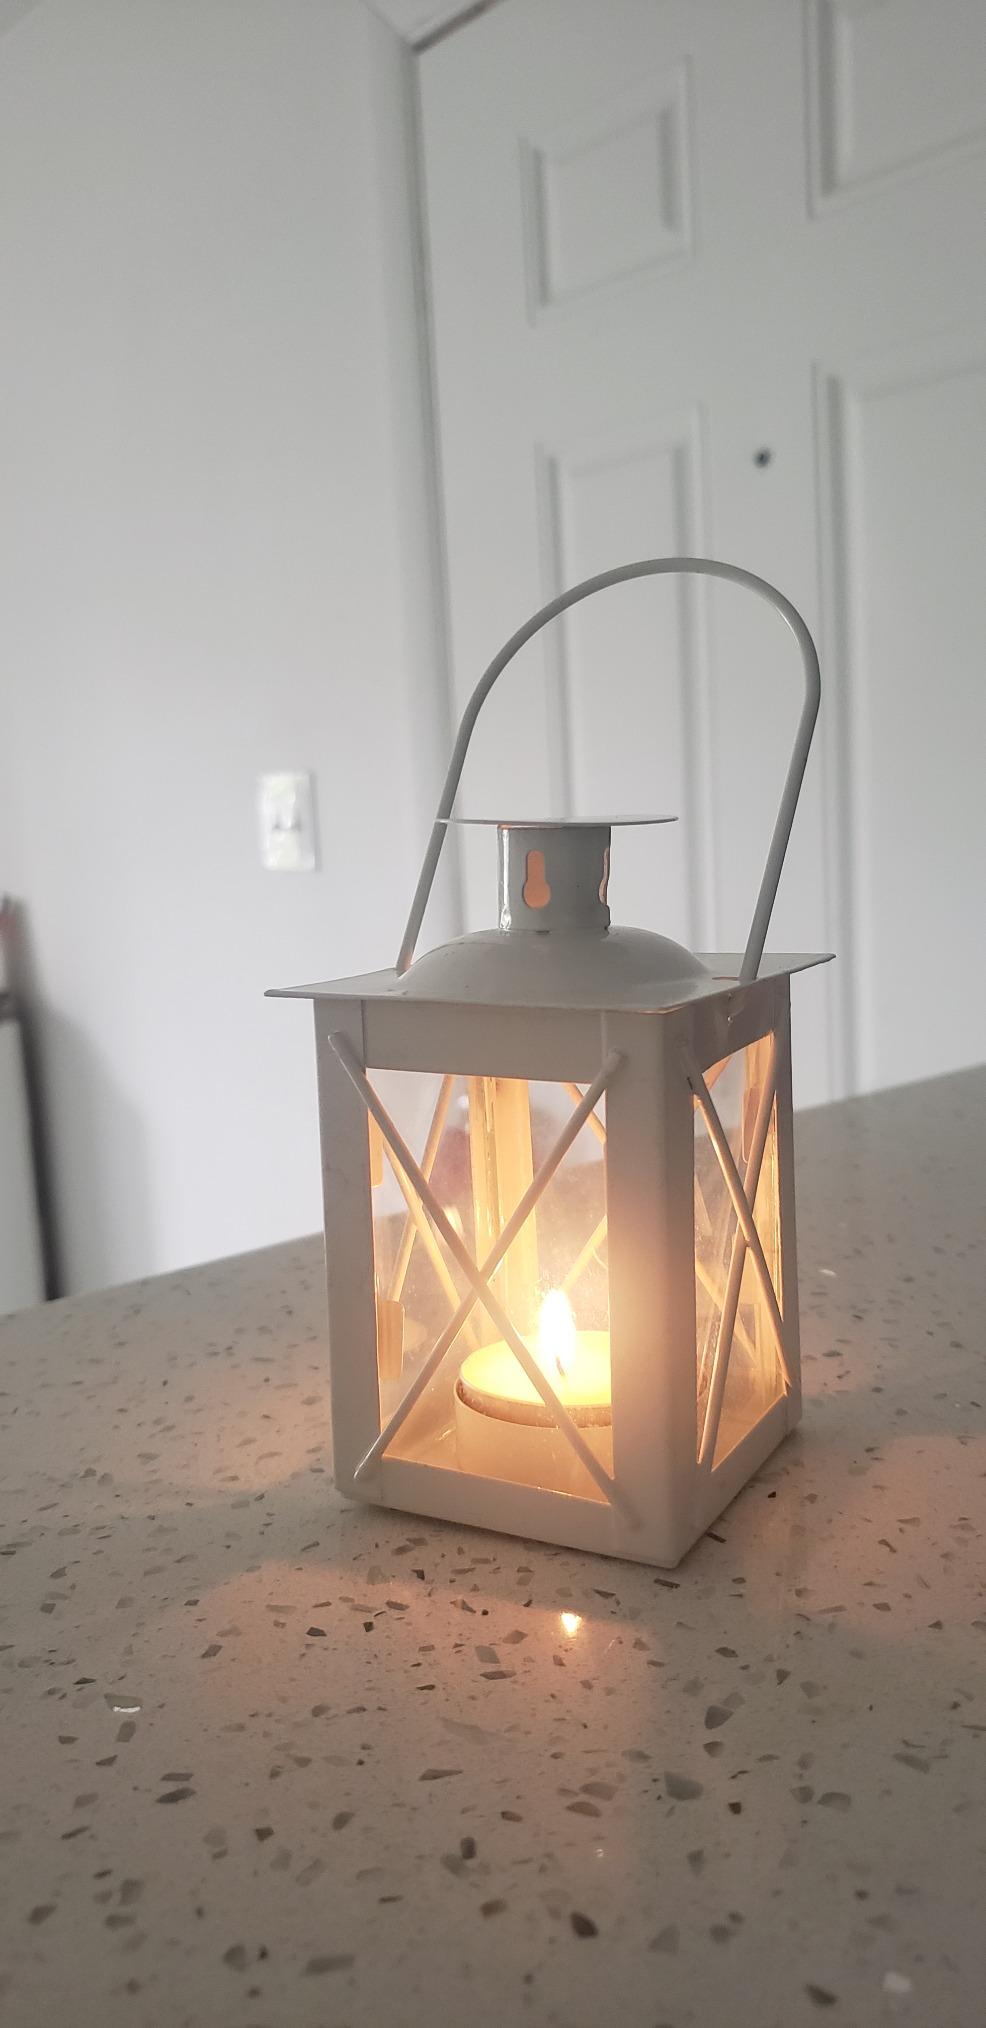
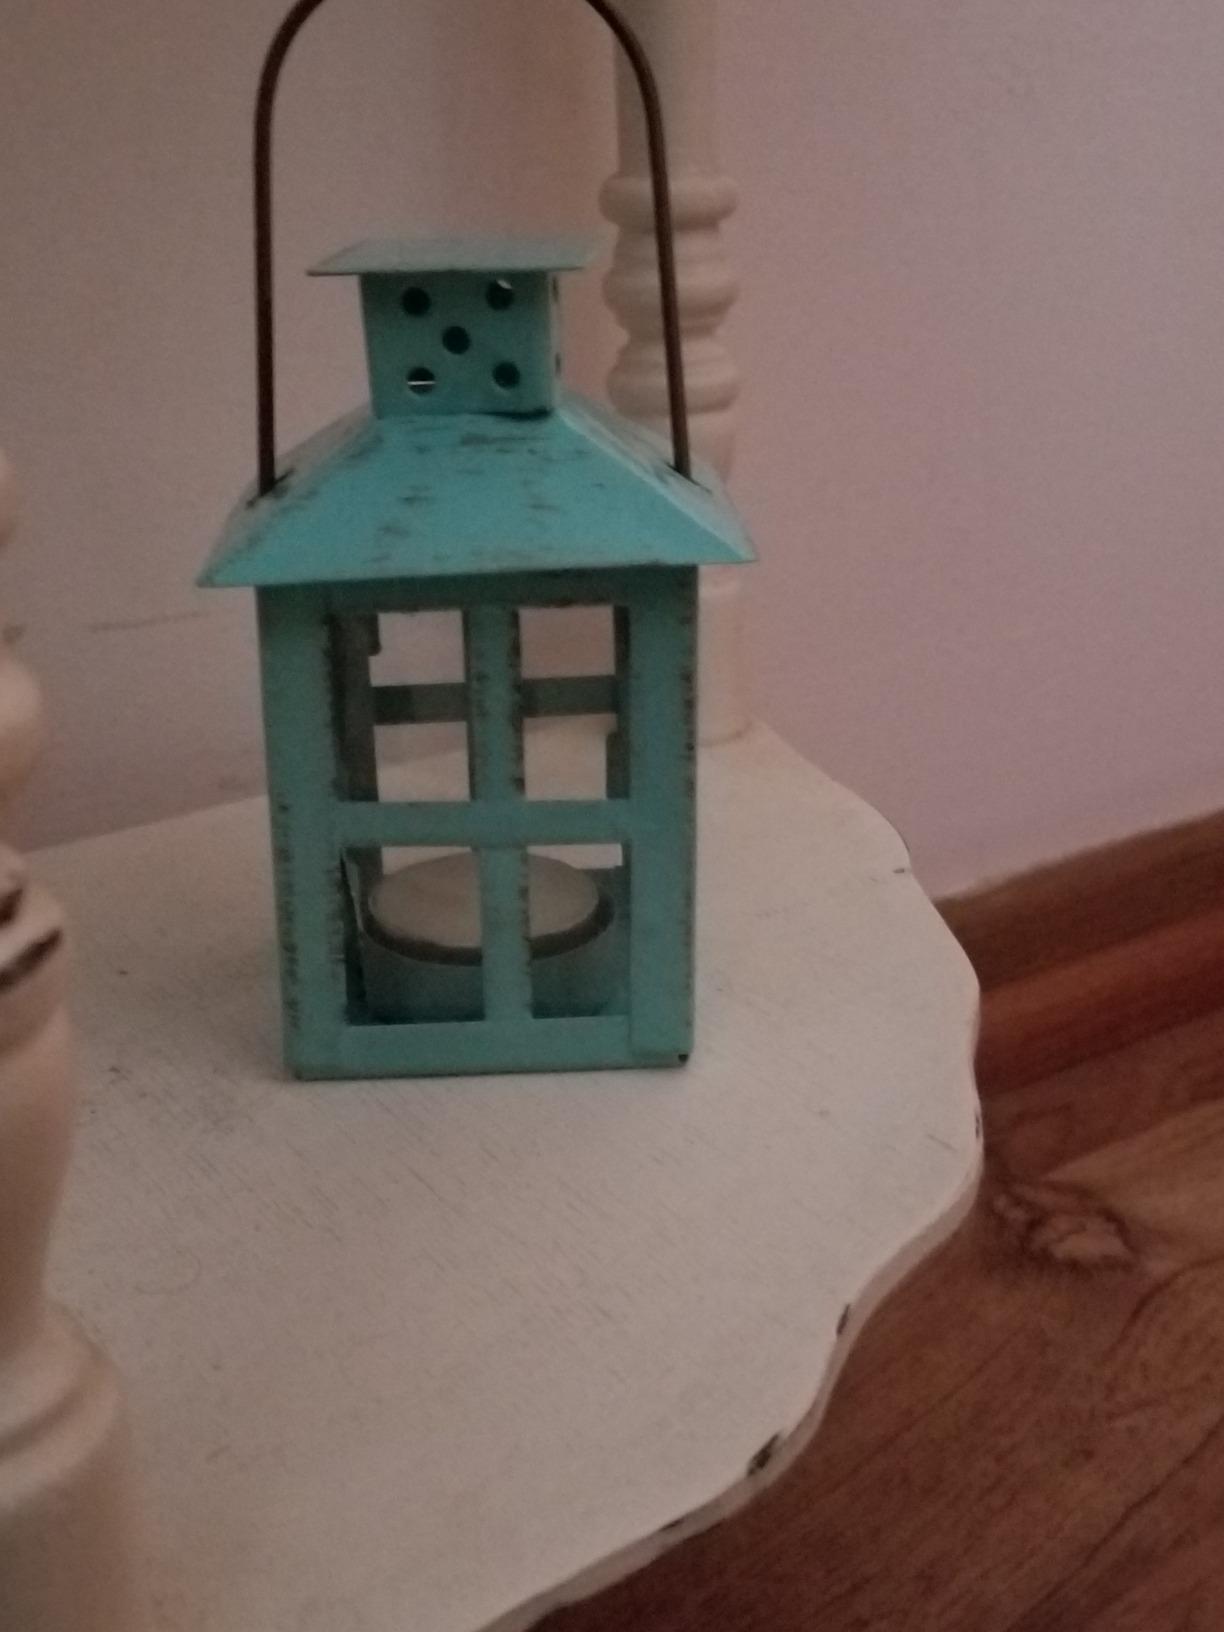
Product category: lantern
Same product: no